Mary Hampton

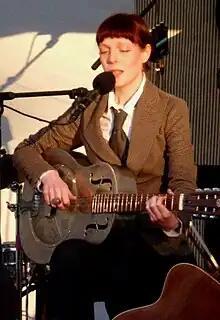
Mary Hampton playing at Packwood House 2011

Mary Hampton is a folk singer, songwriter, accordionist and guitarist from Brighton, England.